Jon-Ivar Nygård

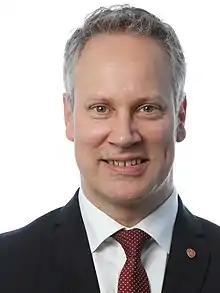

Jon-Ivar Nygård (born 2 January 1973) is a Norwegian politician for the Labour Party. He has served as minister of transport since 2021. He previously served as the mayor of Fredrikstad from 2011 to 2021.